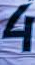
Number: 4